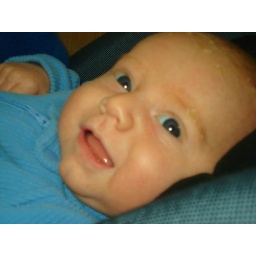
Leo in his car seat